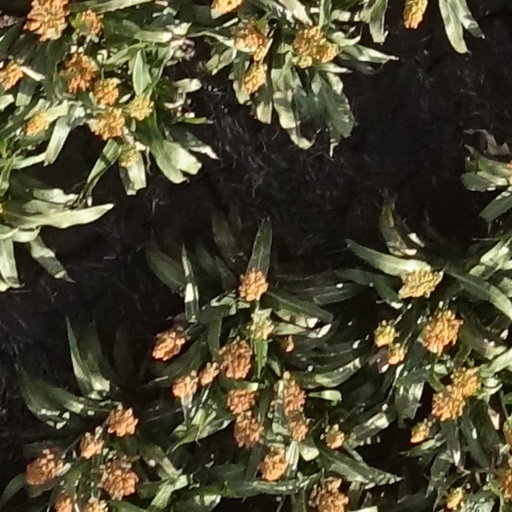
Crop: sorghum